Kerala Museum

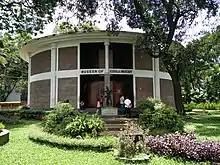

The Museum of Kerala History is the oldest gallery in the Kerala Museum. The museum depicts the stories of the lives of 87 personalities, who played a significant role in shaping Kerala's future. A light and sound show is organised for all visitors to the gallery, with commentaries in English and Malayalam. Important historical personalities in focus in the gallery include including Ay Andiran of Pothiyilmala, Senguttavan and Ilango Venmani, St. Thomas, the Aryan immigration, Nannan of Ezhimala, Kulasekhara Alwar, Cheraman Perumal Nayanar and Shankaracharya. Sculptor Karamana Rajagopal of Thiruvananthapuram created the sculptures and dioramas in this gallery, and pre-eminent Kerala historian A. Sreedhara Menon extended advice on content.